Kuprian Kirkizh

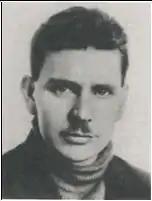

Kuprian Osipovich Kirkizh (29 September 1886 – 24 May 1932) was a Belarusian revolutionary and Soviet statesman who served as the second General Secretary of the Communist Party of the Uzbek SSR from 1927 until April 1929.